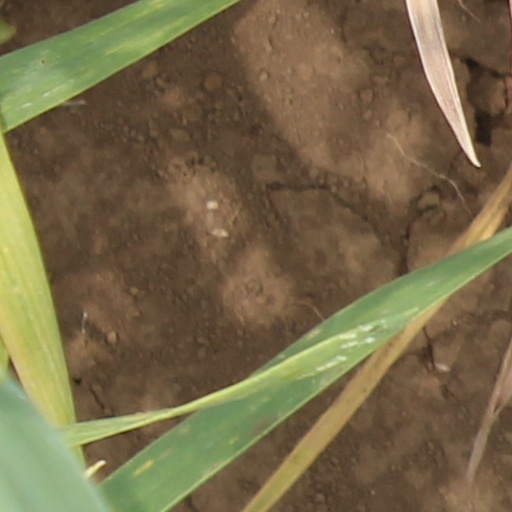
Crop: wheat